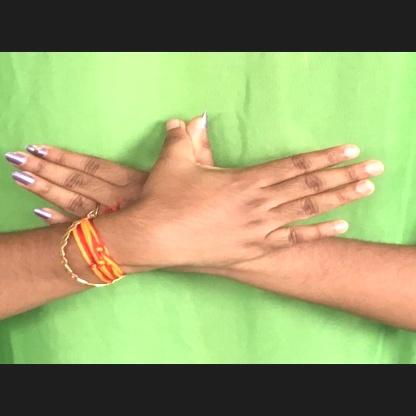
Mudra: Garuda